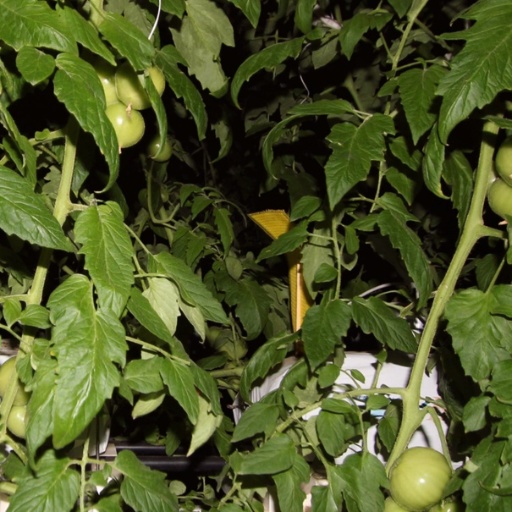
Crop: tomato